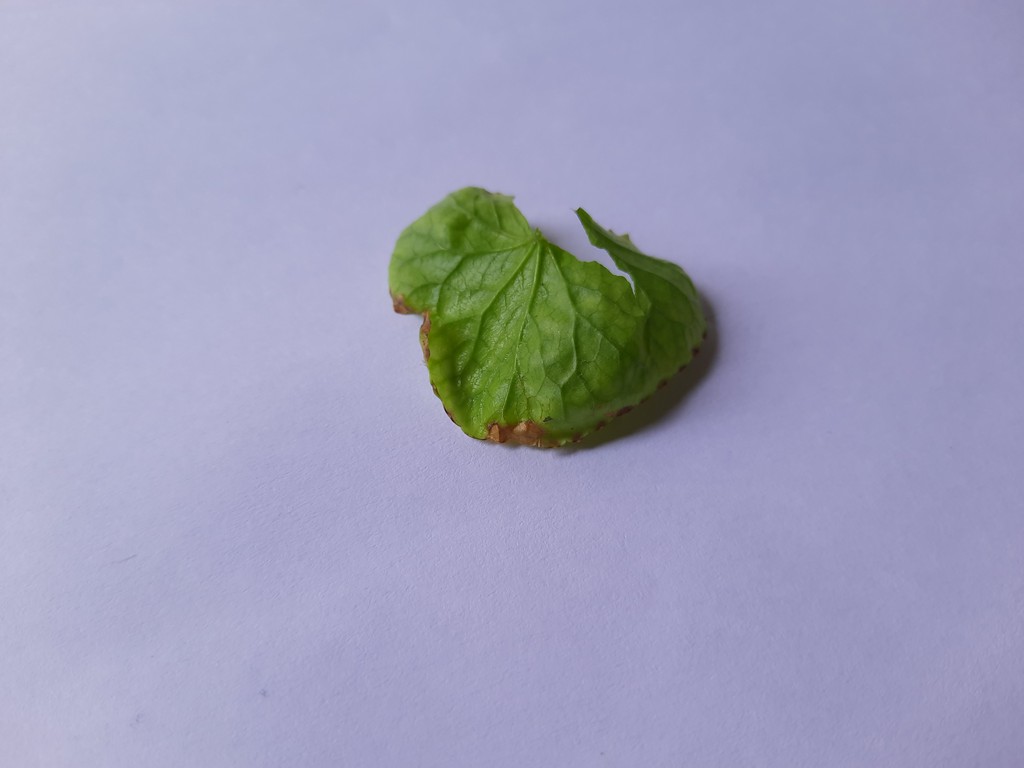
Label: Unhealthy